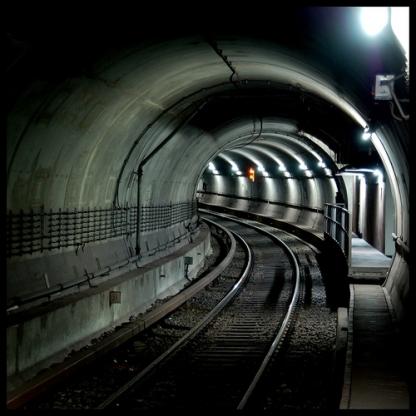
Scene: Indoor